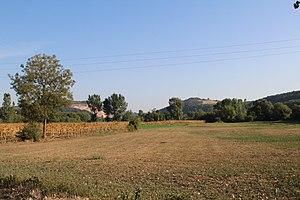
Veselinovac est un village de Serbie situé sur le territoire de la Ville de Valjevo, district de Kolubara. Au recensement de 2011, il comptait 206 habitants.